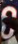
Number: 6